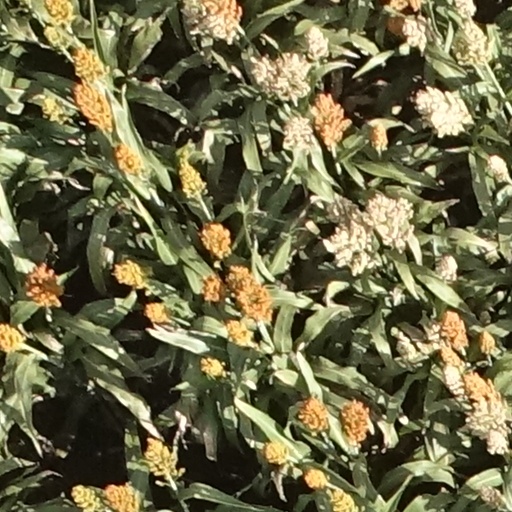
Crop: sorghum